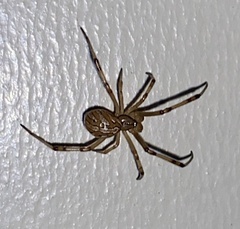
Species: Lactrodectus_hesperus